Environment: real
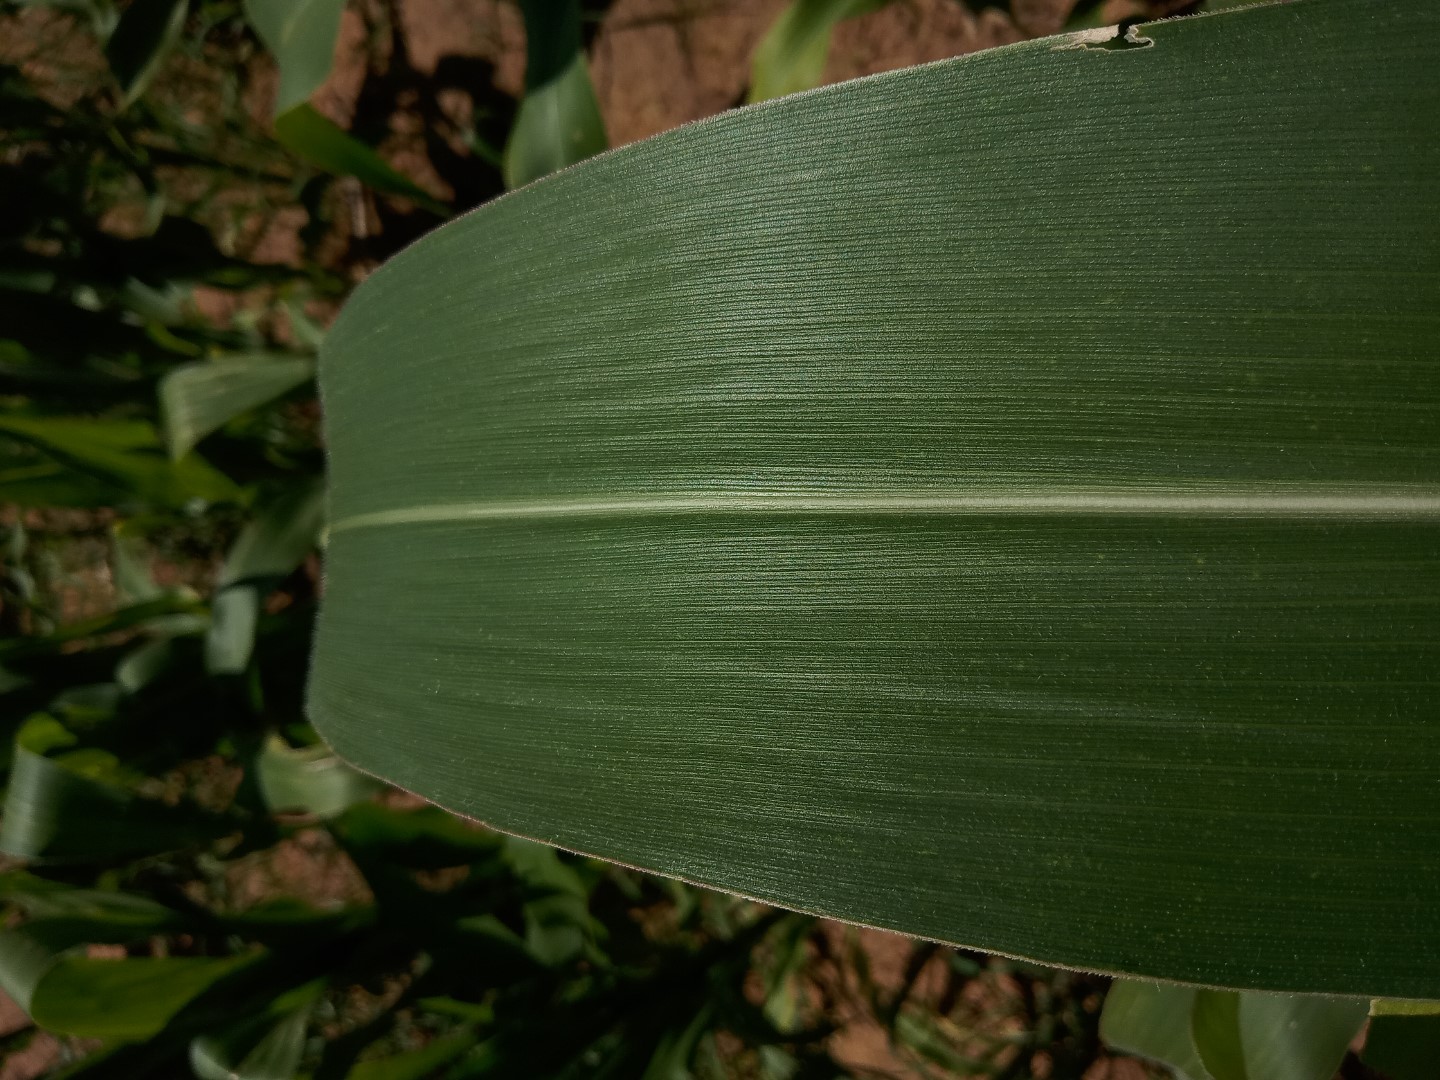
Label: healthy